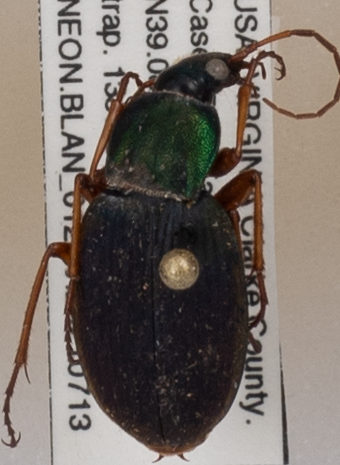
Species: Chlaenius aestivus
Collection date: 2021-07-13 04:00:00
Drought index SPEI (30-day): -1.072
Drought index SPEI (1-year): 0.47
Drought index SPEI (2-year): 0.184